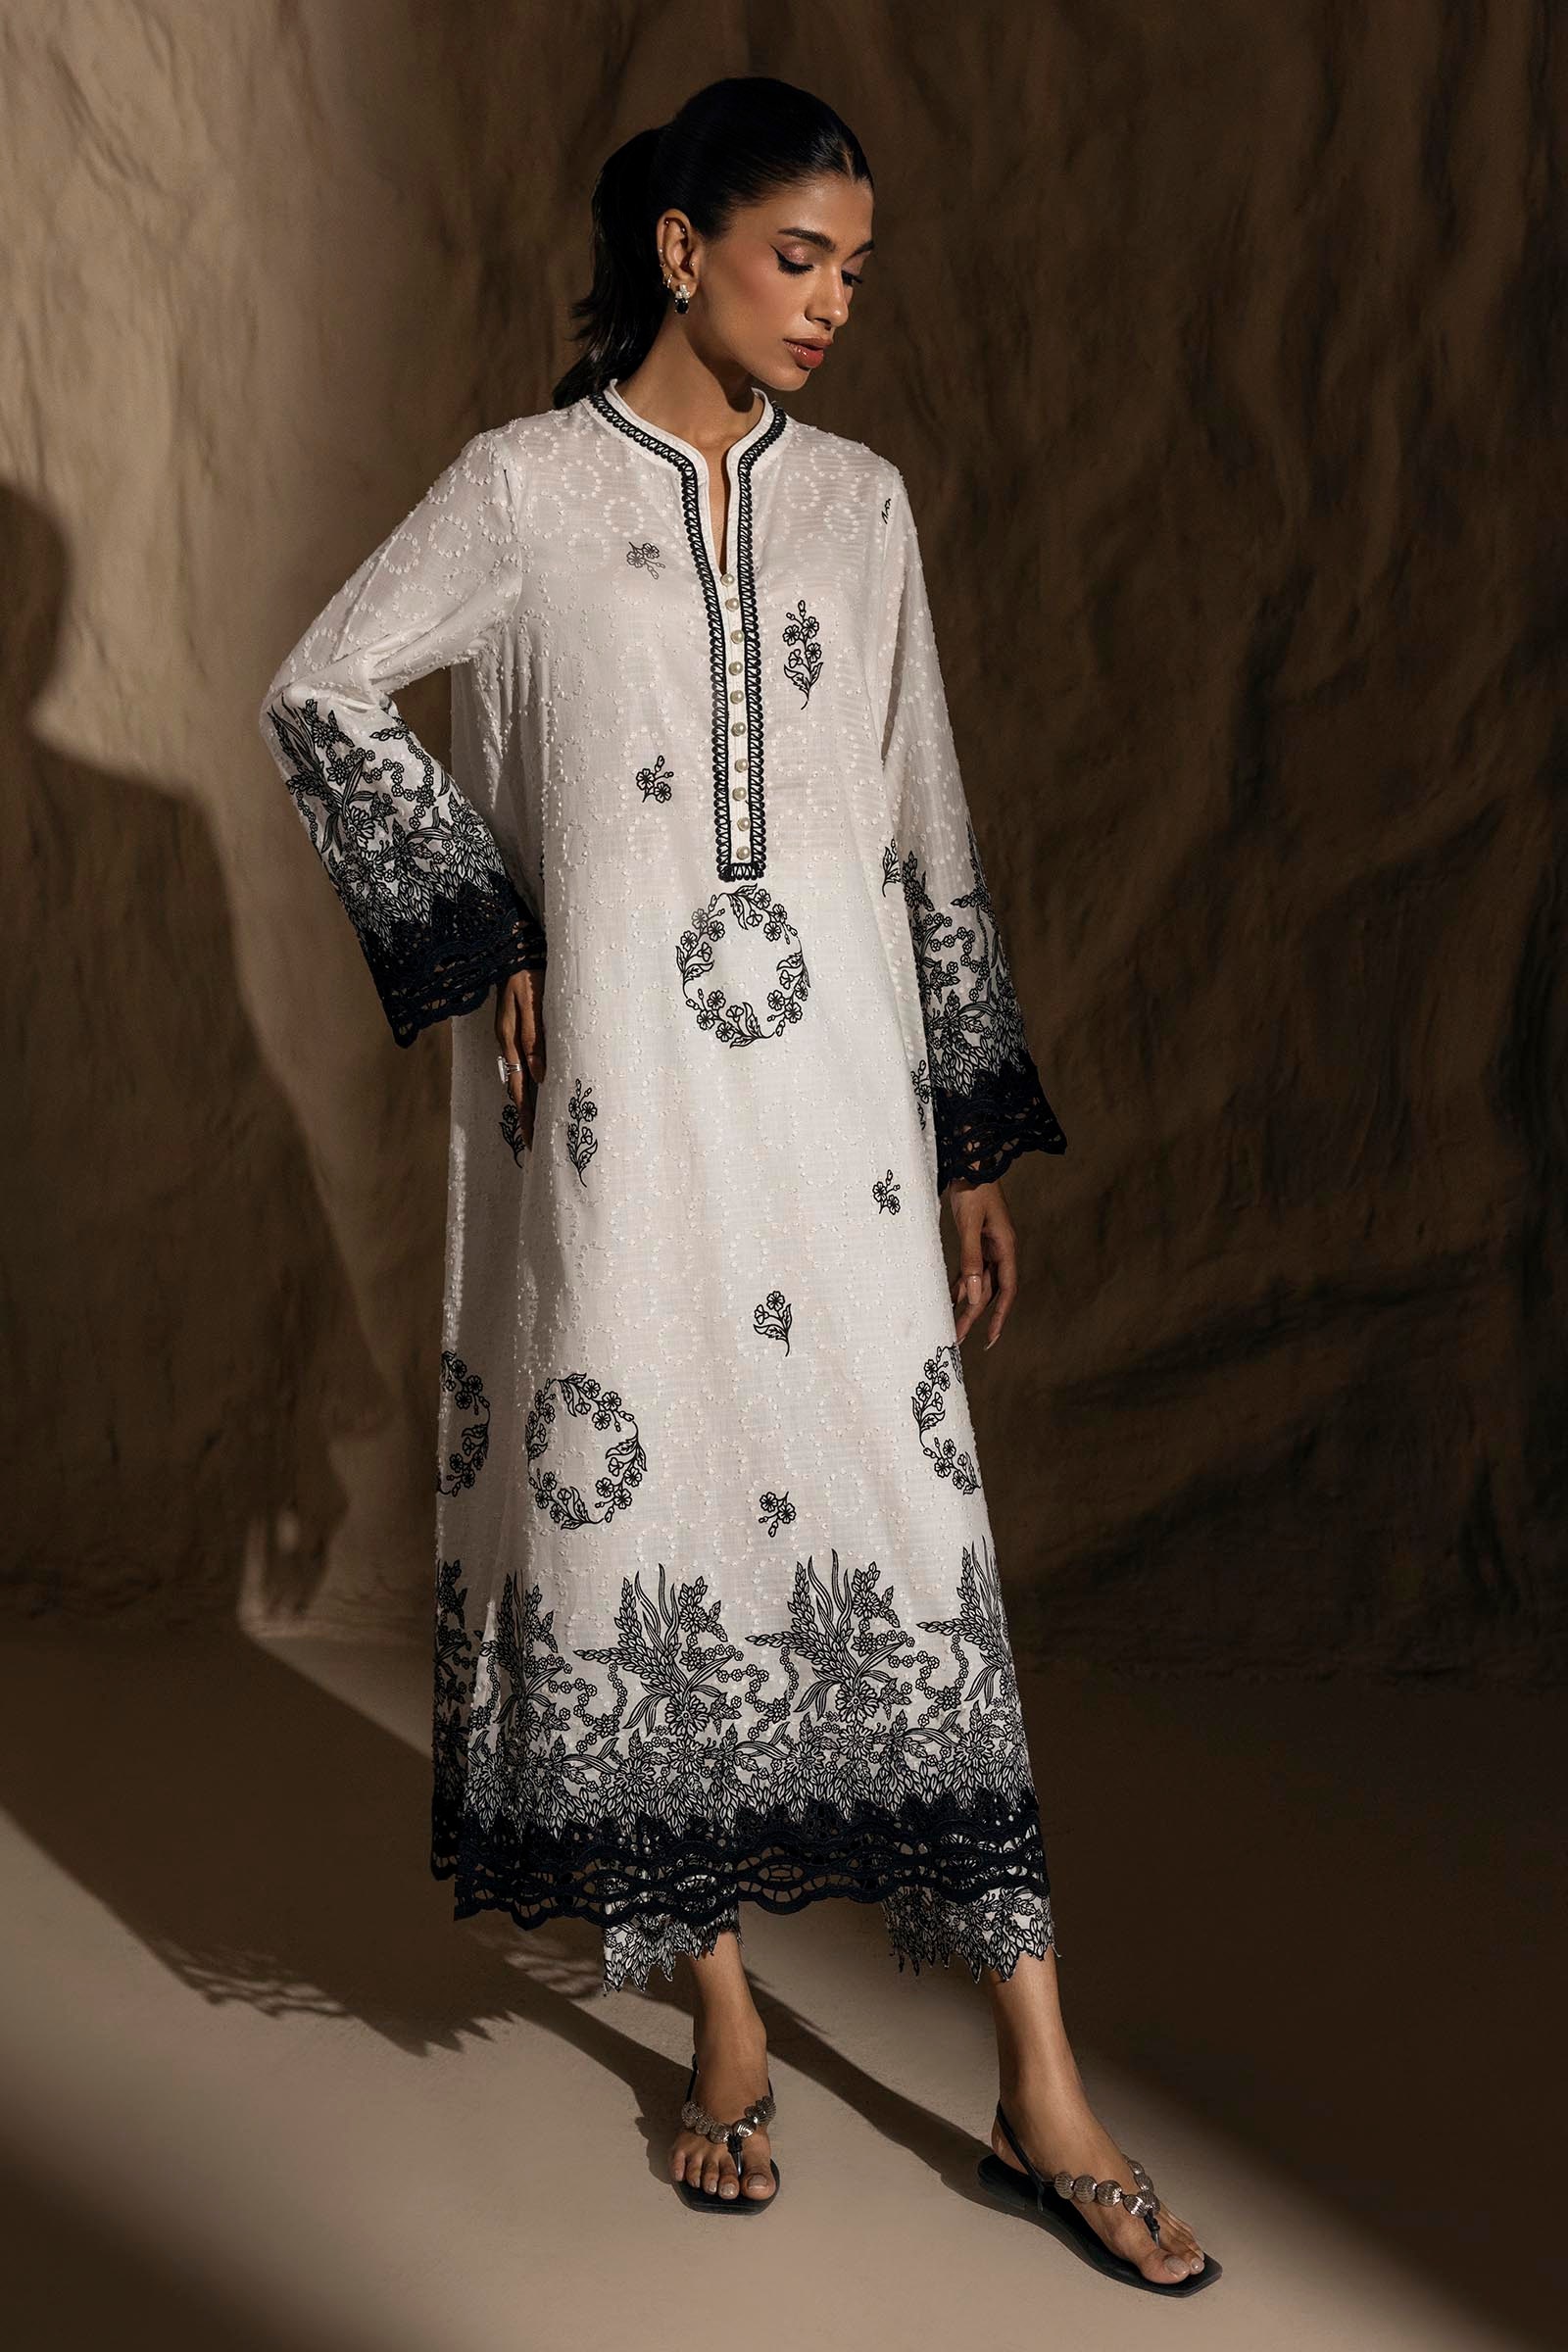
black multi embroidered kurta set